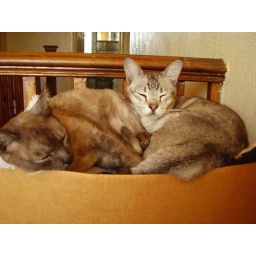
My boys asleep in their box. They have other beds, they just prefer the box because cats are strange.